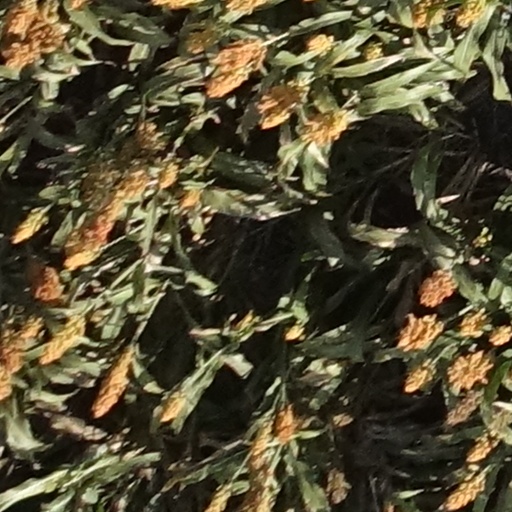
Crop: sorghum